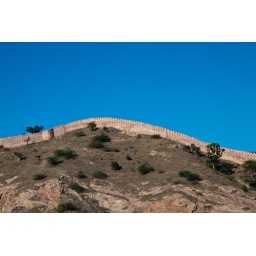
I too can get Sanjay Yadav blue in sky - but only on my lucky days :-) Amber Fort